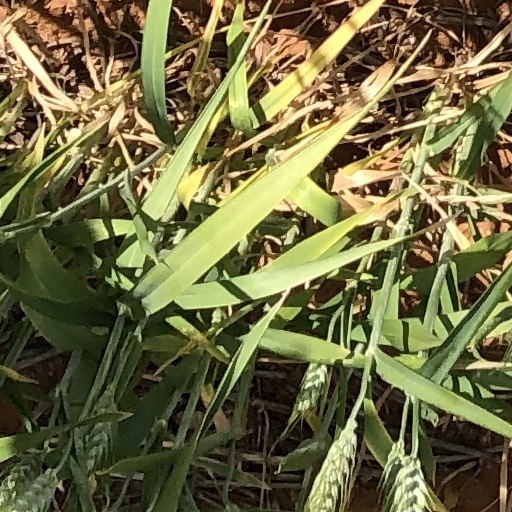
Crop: wheat